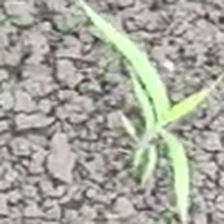
Weed species: Digitaria_SP_(Digitaria Sanguinalis )